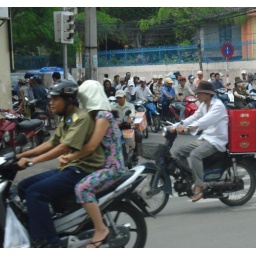
bikes keep the traffic moving. I can't even imagine the traffic jams, if each of those drivers were in cars ...